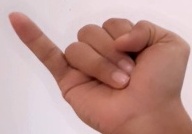
ASL sign: J